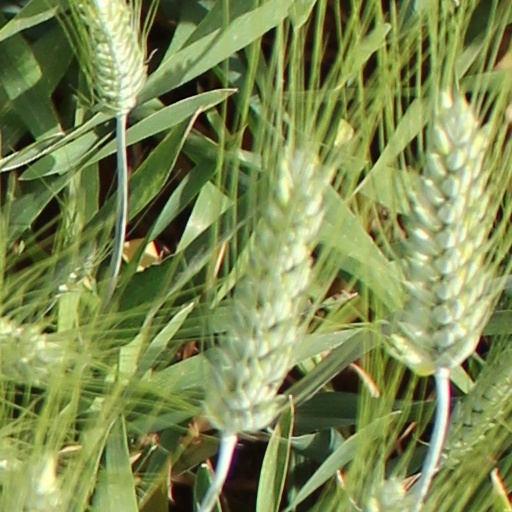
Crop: wheat